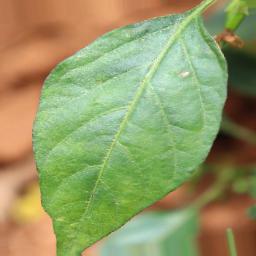
Label: healthy